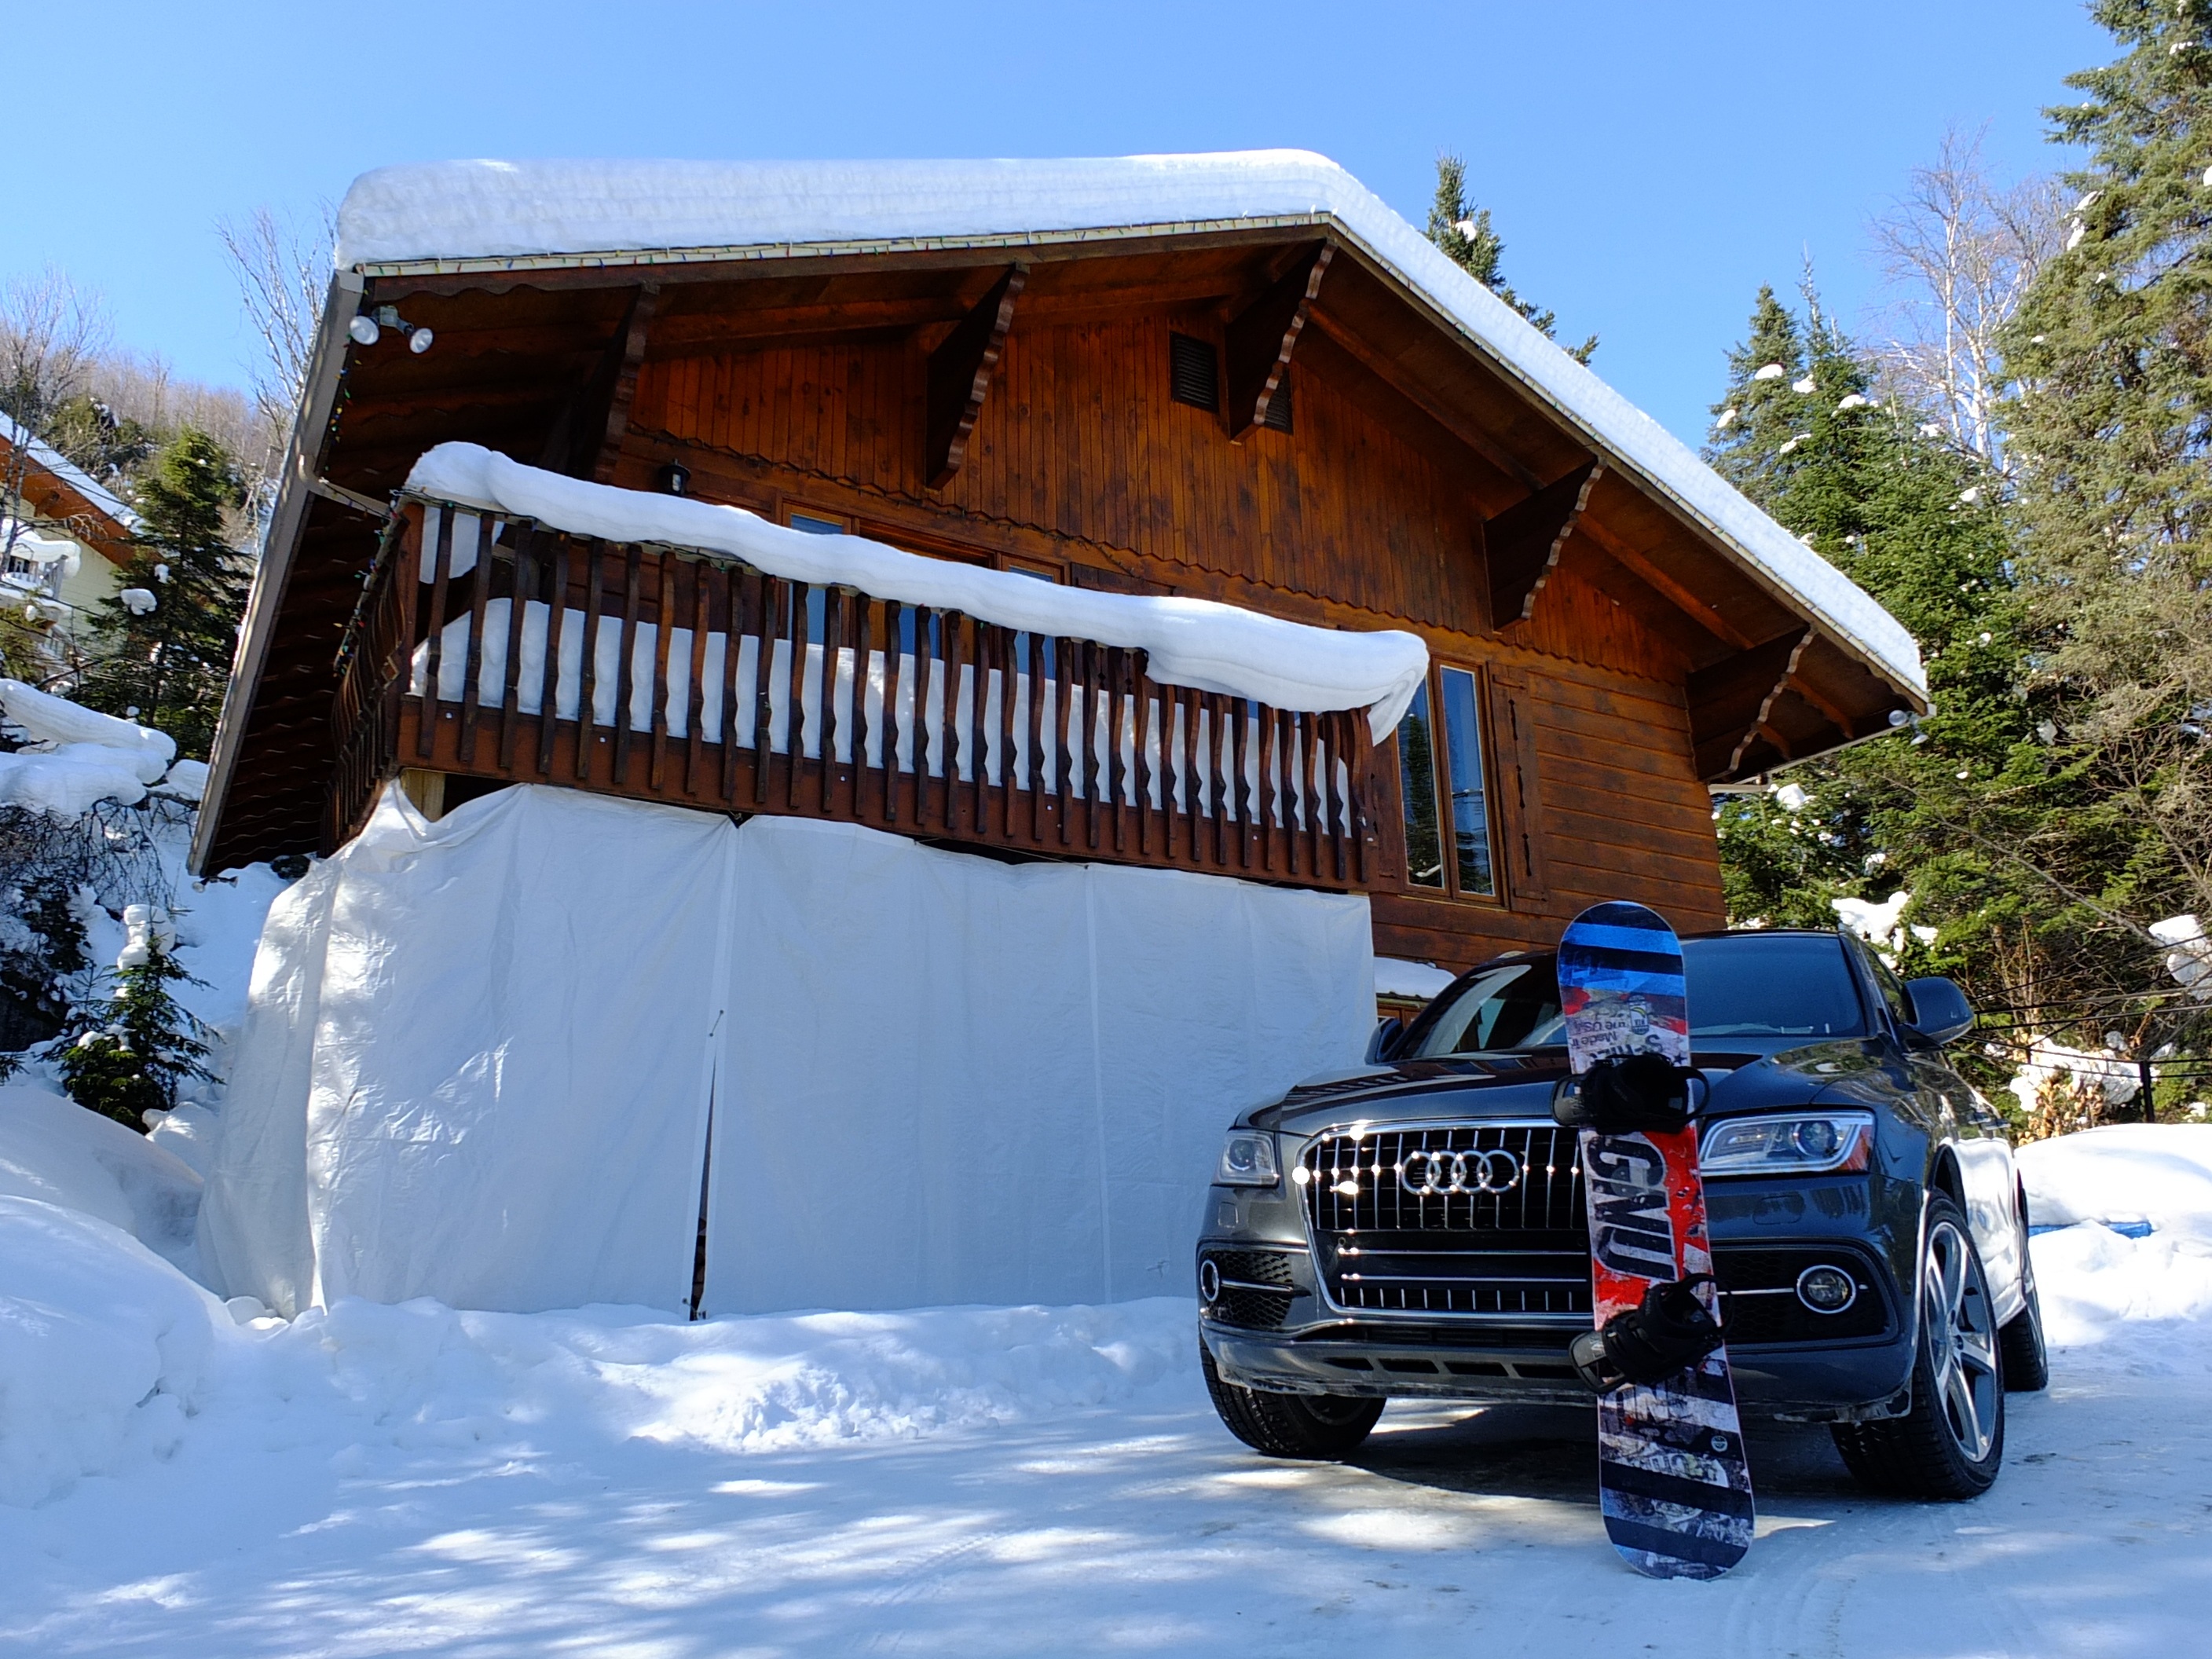
snow, winter, car, hut, vehicle, weather, snowboard, season, ski, audi, log cabin, chalet, off roading